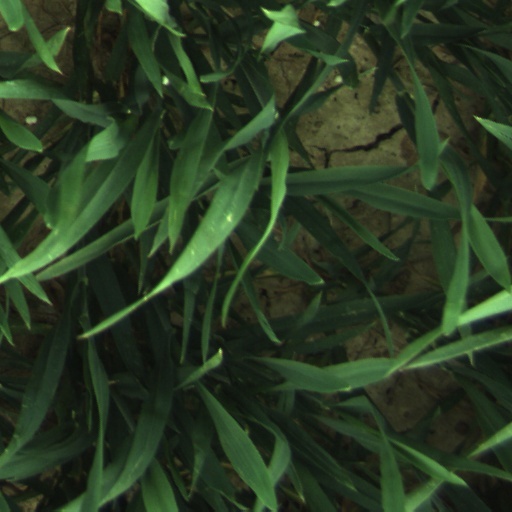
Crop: wheat